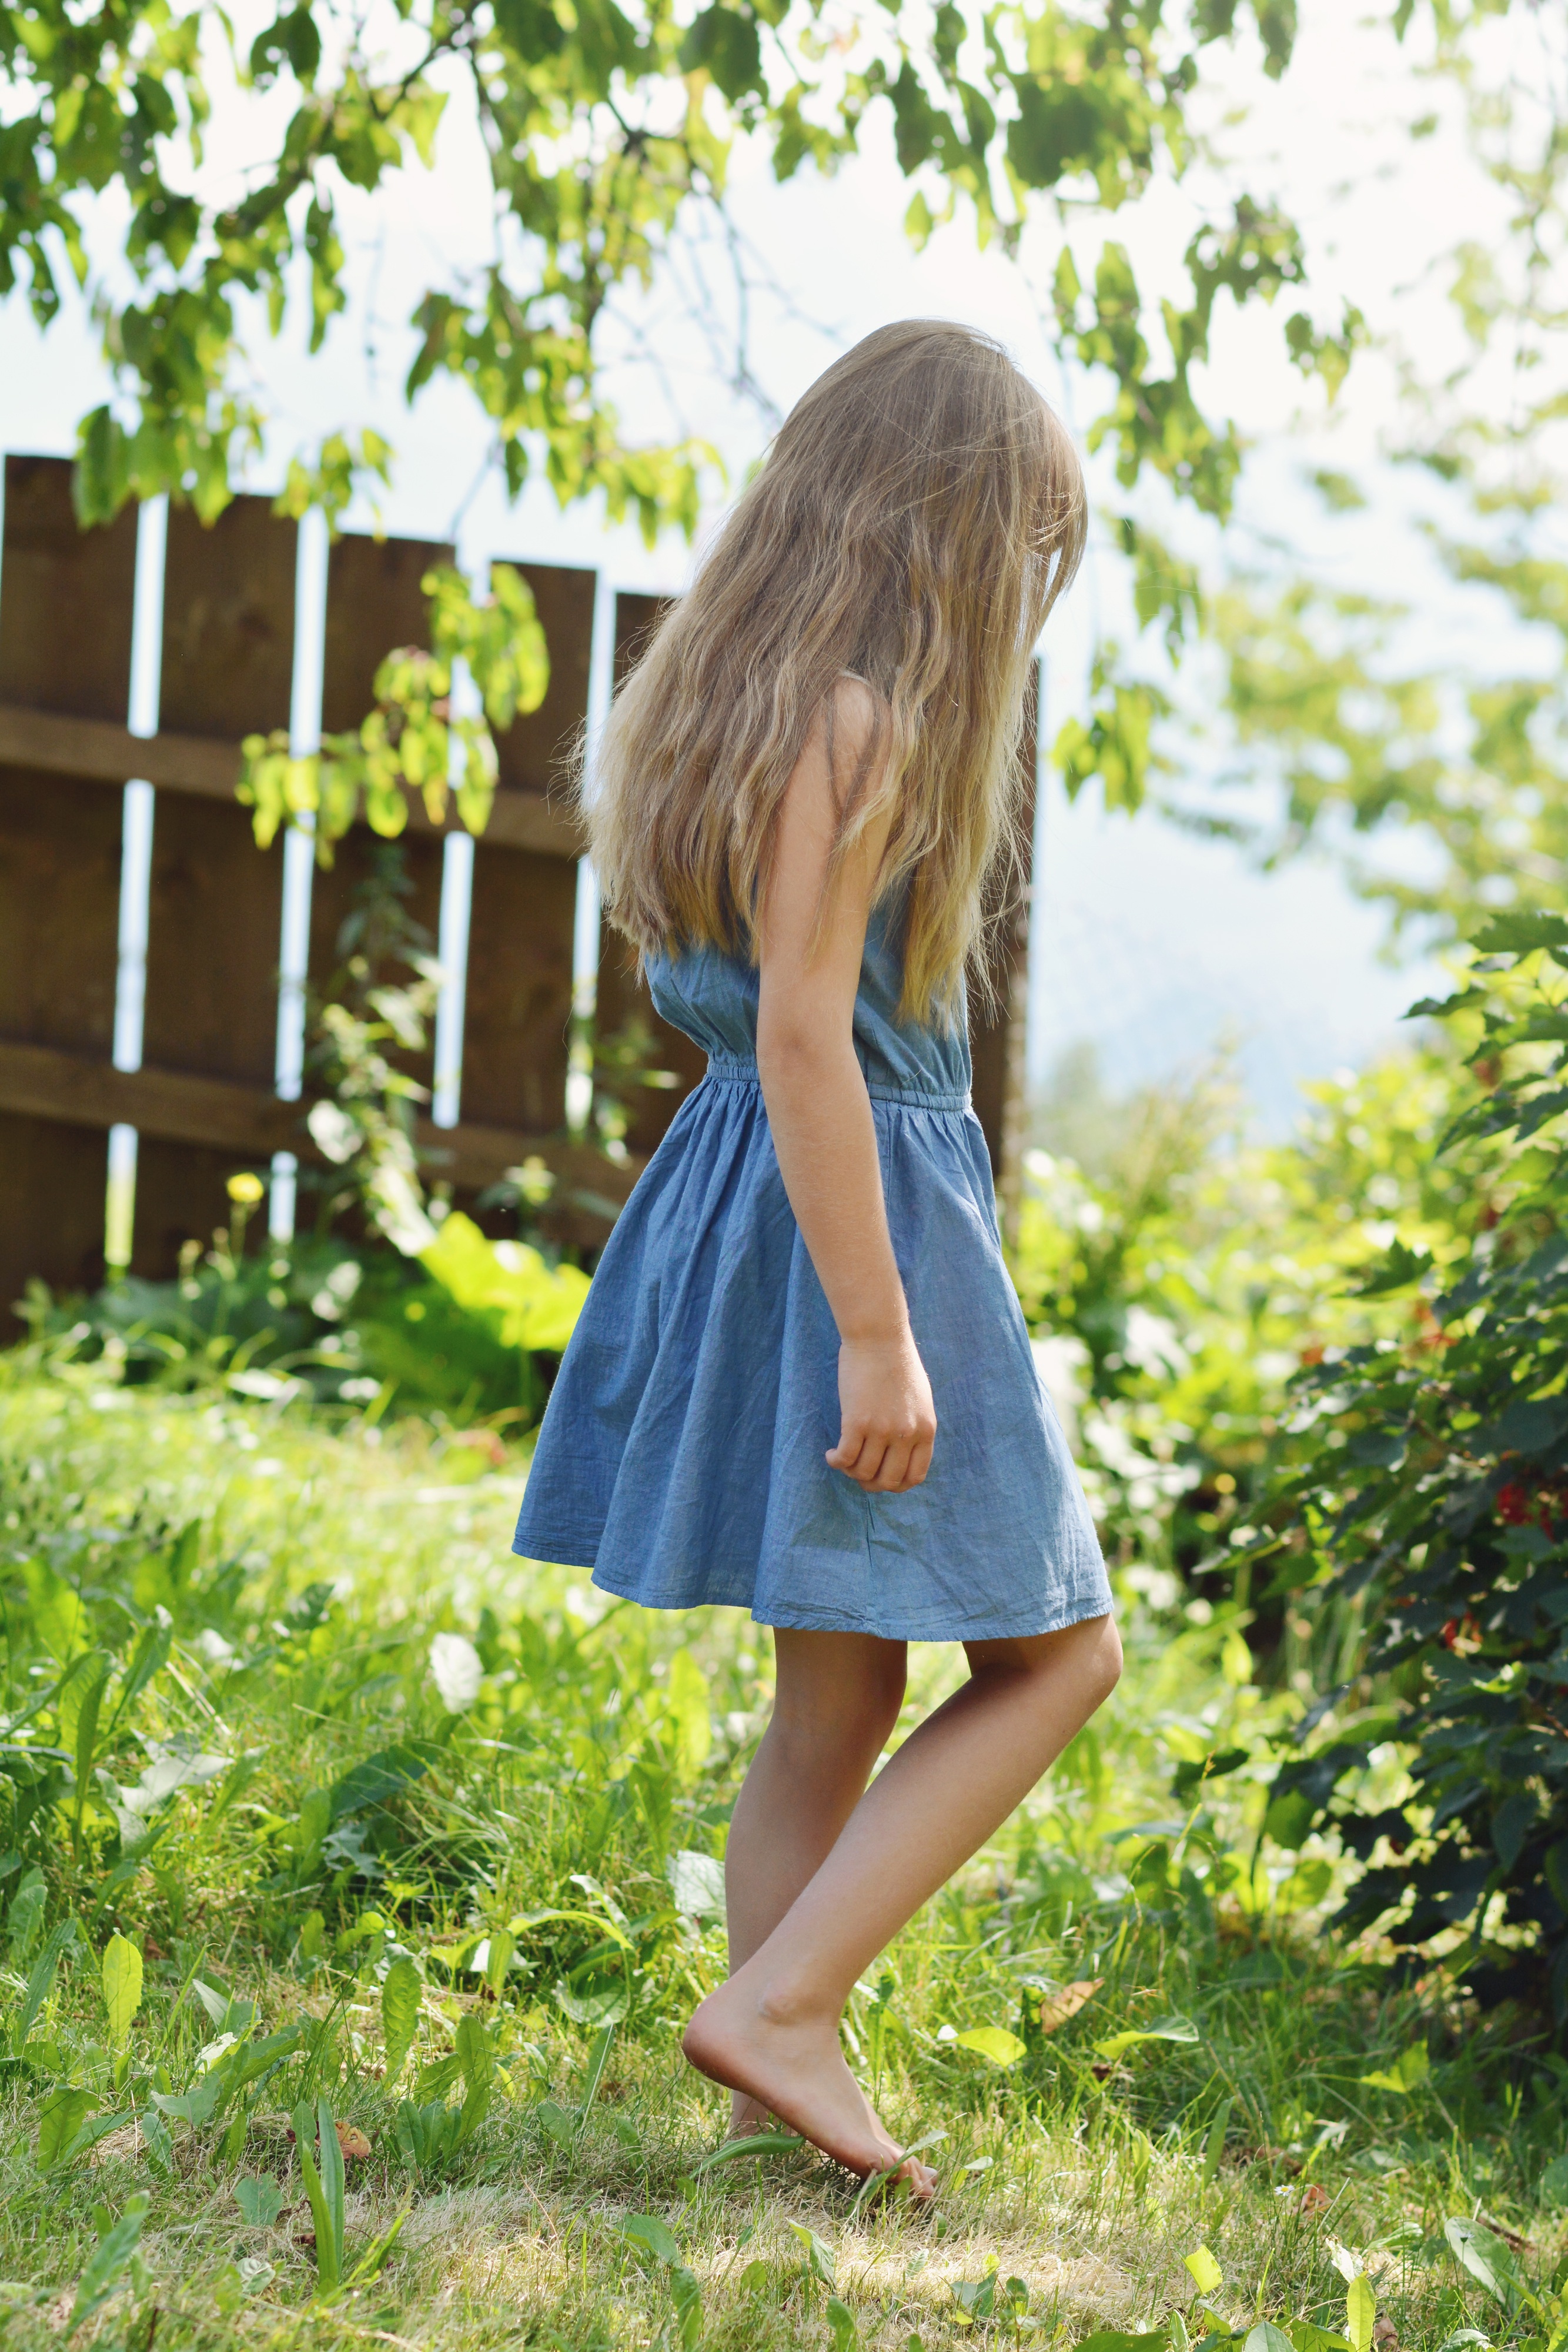
nature, person, girl, lawn, photography, meadow, female, model, spring, human, clothing, hairstyle, long hair, dress, out, photo shoot, portrait photography